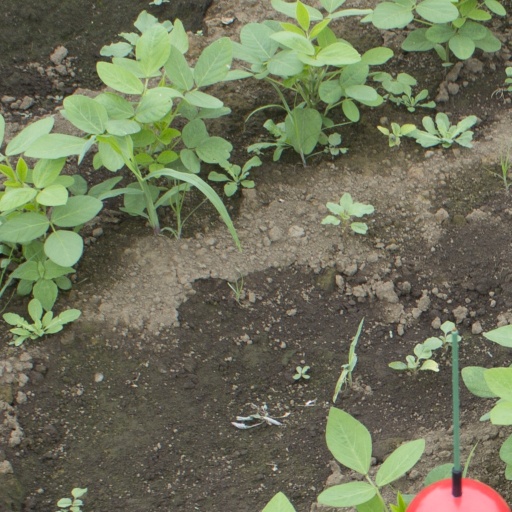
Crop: soybean